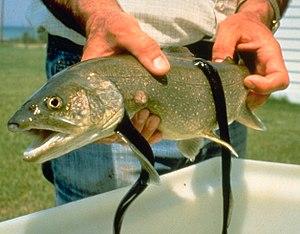
La lamproie marine est une espèce d'agnathes. Elle vit dans l'Atlantique Nord et est trouvée sur les littoraux atlantiques de l'Europe et d'Amérique du Nord, ainsi qu'en Méditerranée occidentale, et en Amérique du Nord dans les Grands Lacs.